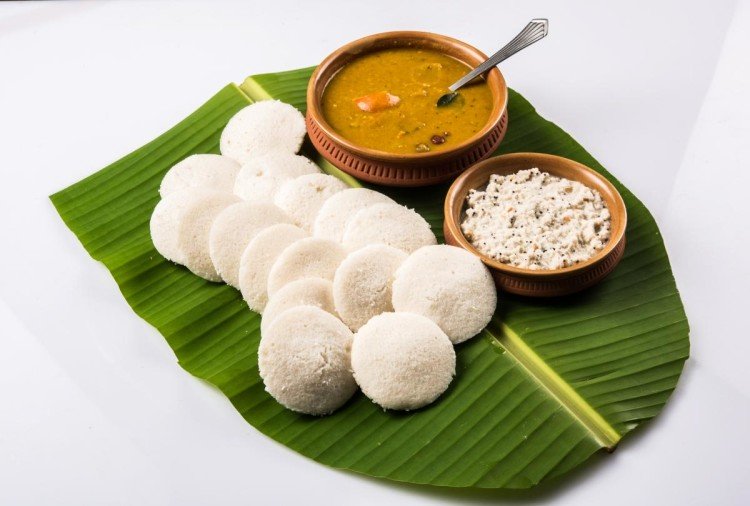
Dish: idli